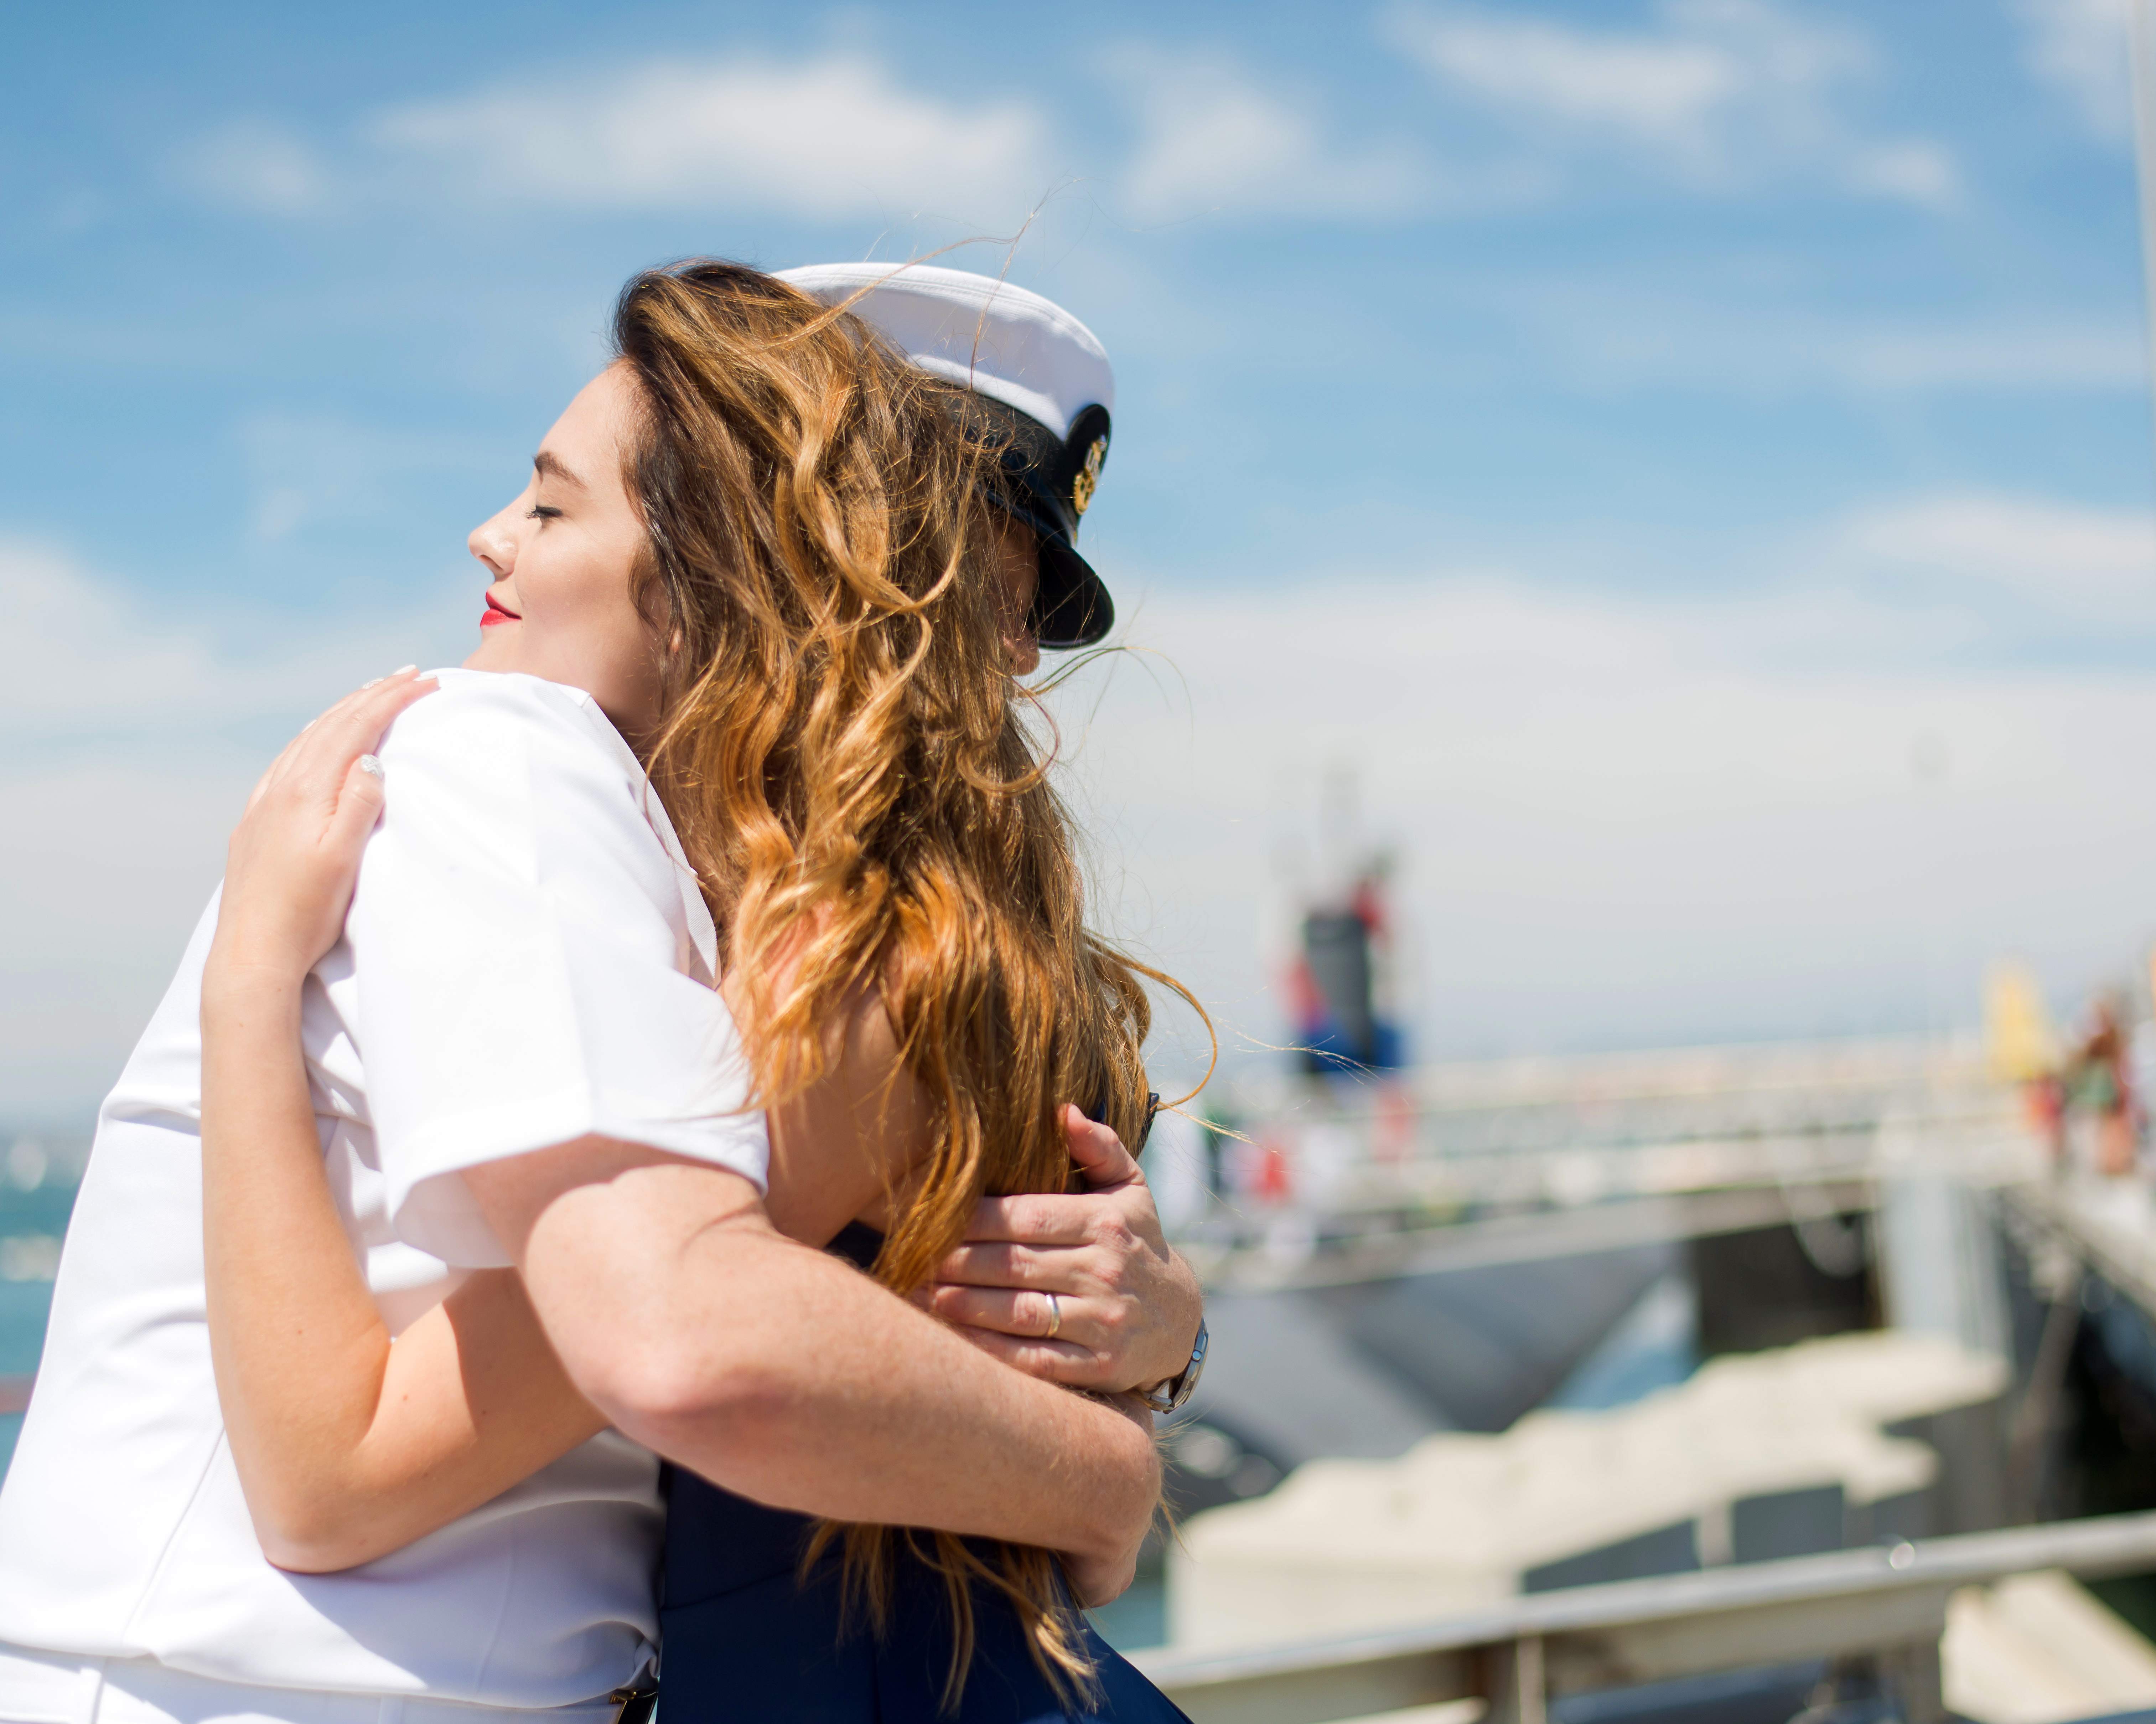
people, home, vacation, military, spring, blue, bride, season, patriotism, family, ceremony, honor, submarine, navy, veterans, patriotic, homecoming, san diego, veterans day, deployment, us military, deploy, military family